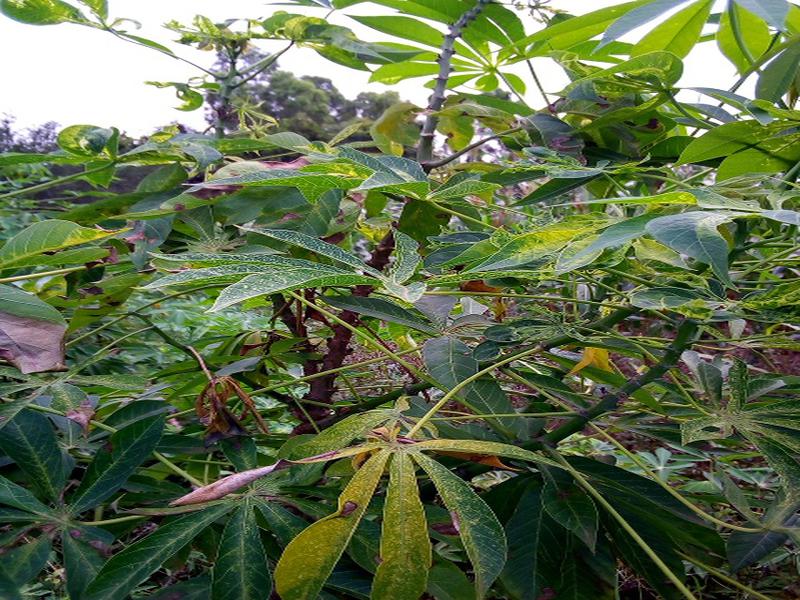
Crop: cassava
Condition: green_mottle